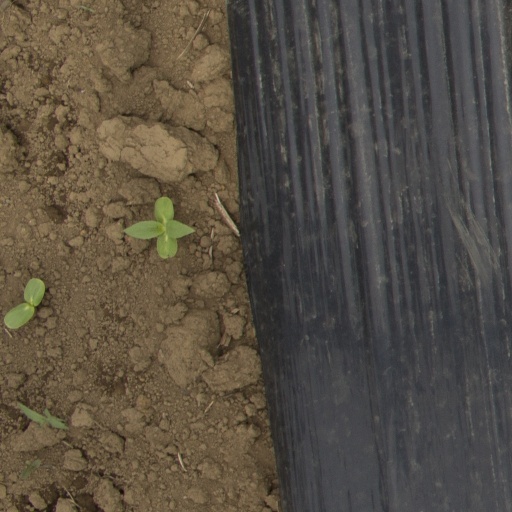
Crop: Jerusalem artichoke